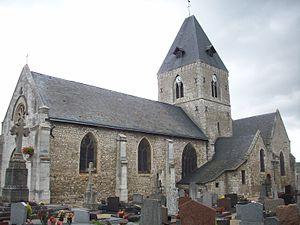
Eglise de Pîtres
Pîtres est une commune française située dans le département de l'Eure, en région Normandie.